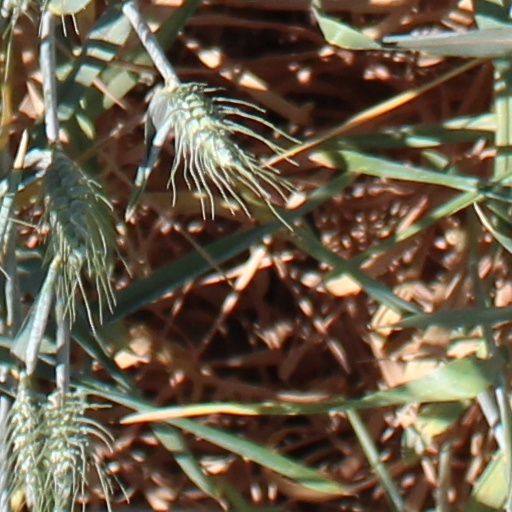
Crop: wheat